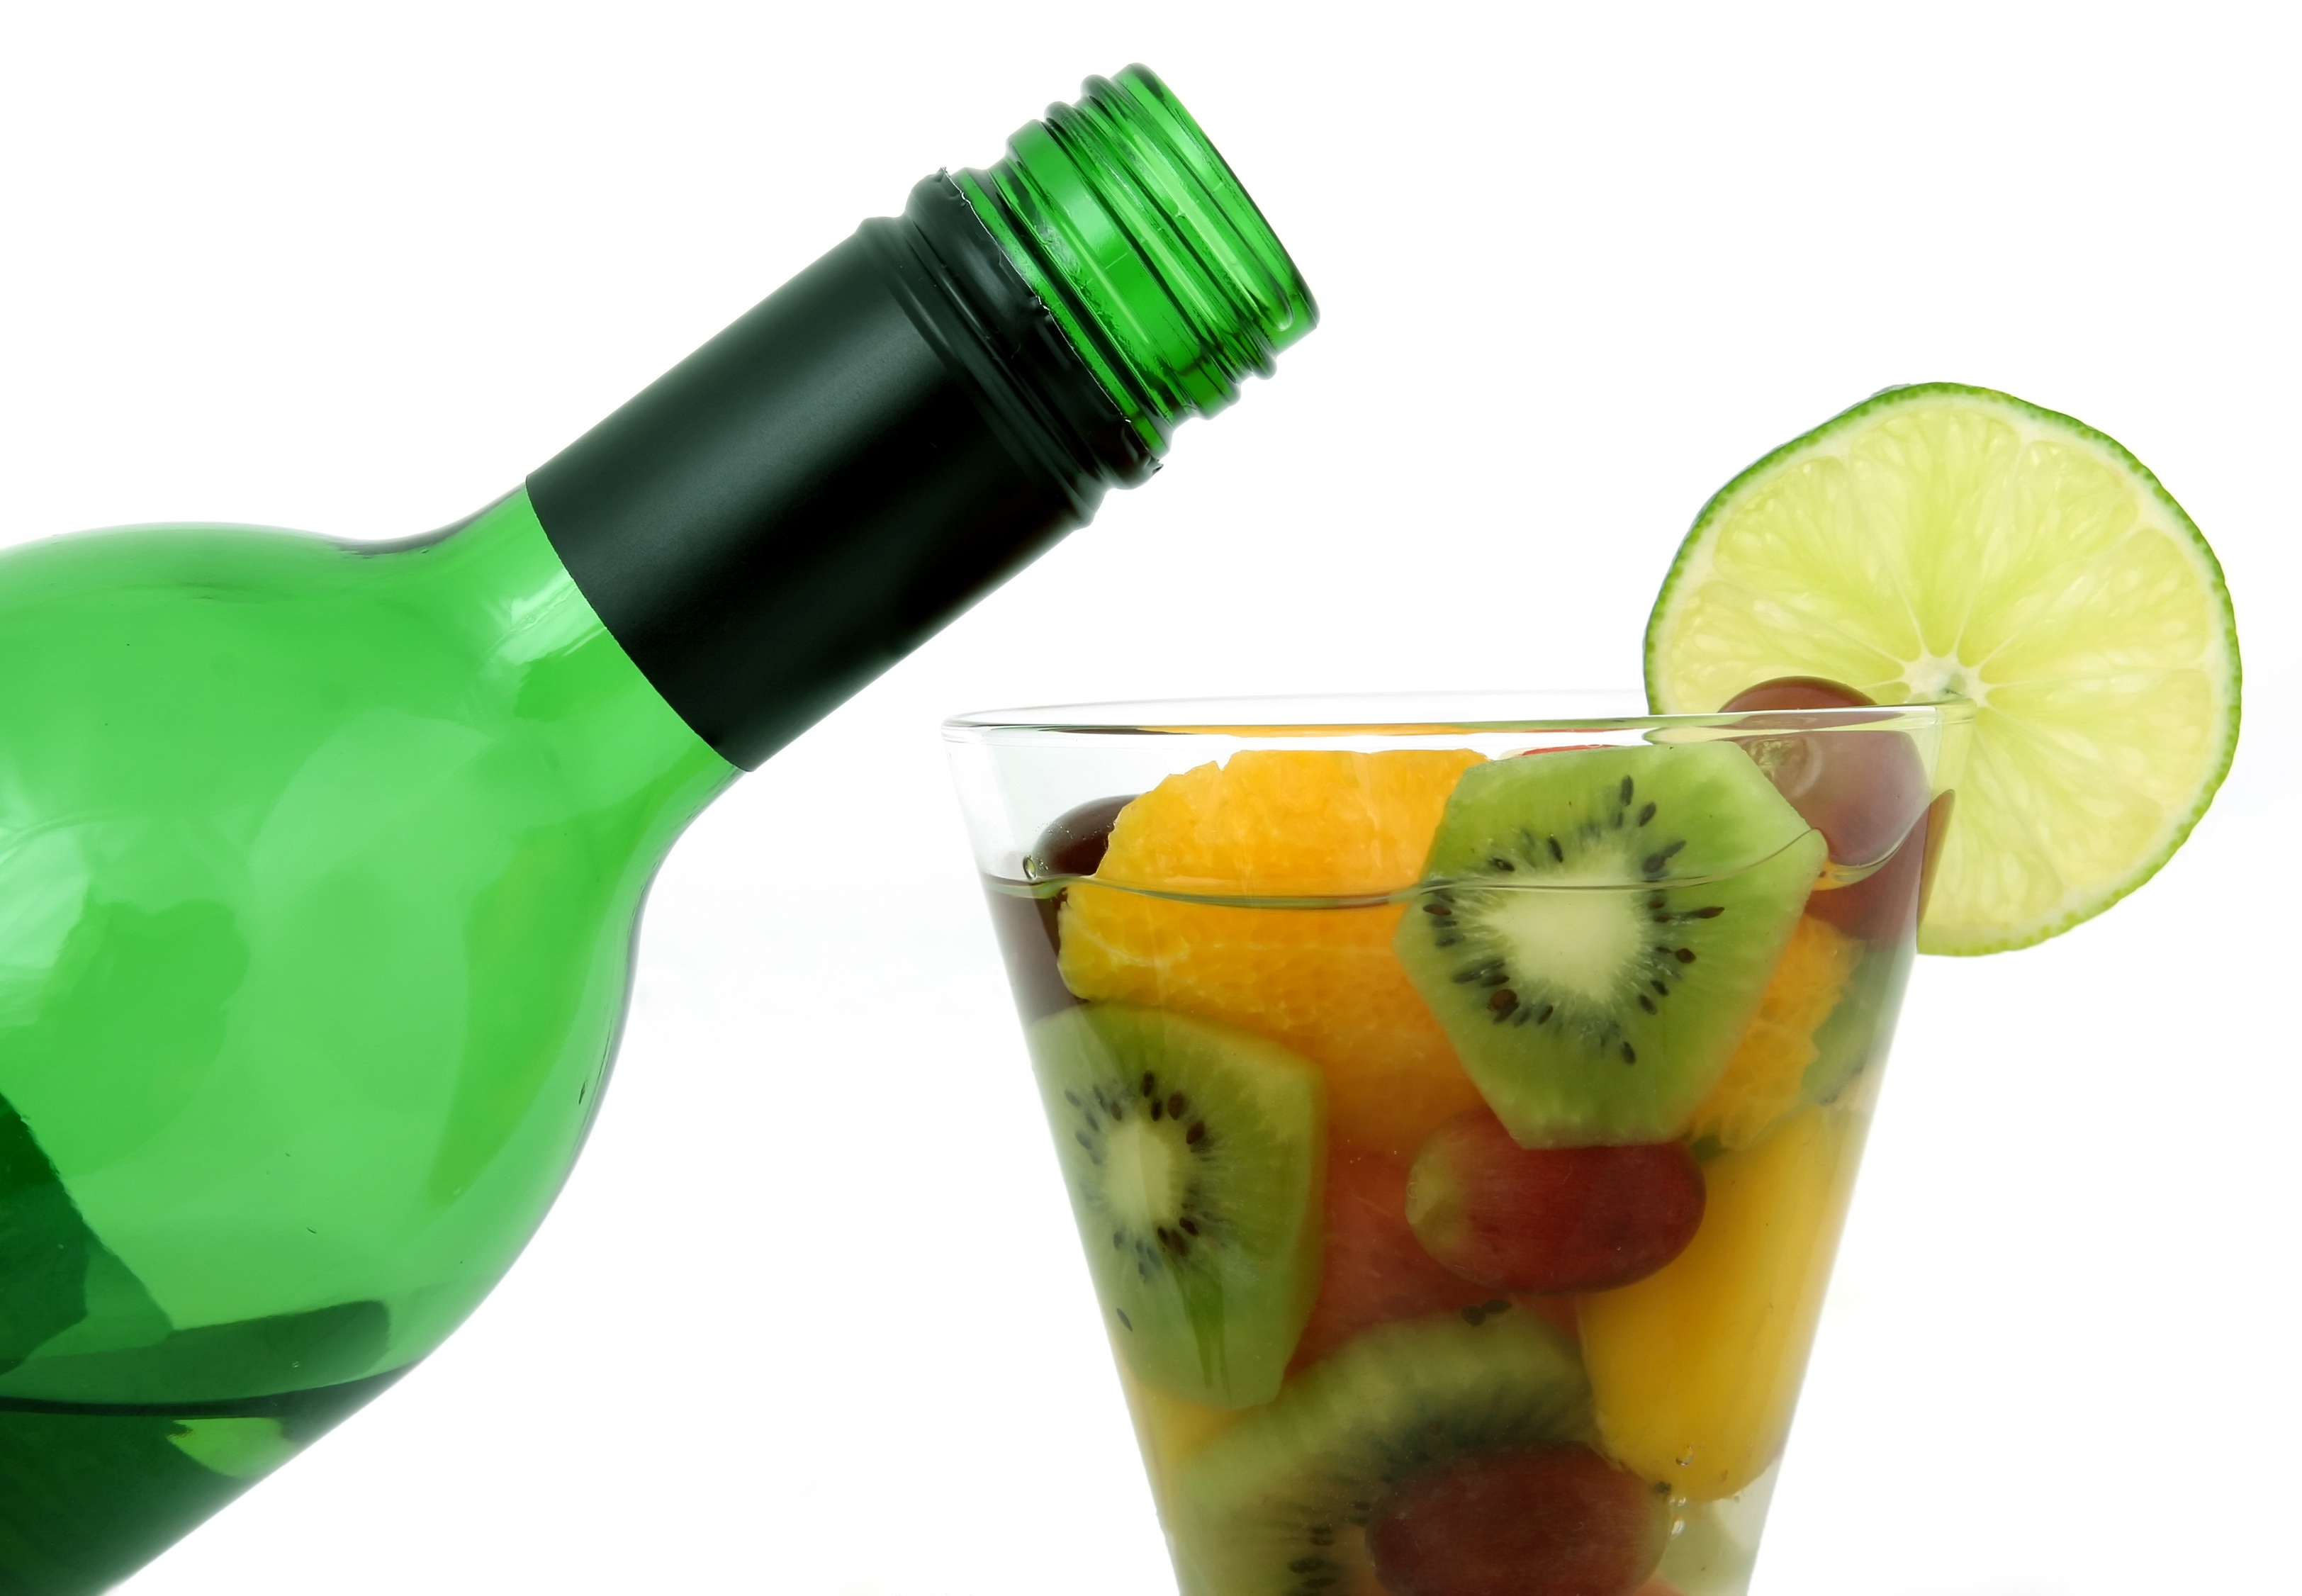
water, wine, fruit, glass, restaurant, home, isolated, vacation, bar, orange, meal, food, salad, green, produce, color, macro, natural, holiday, fresh, drink, bottle, colorful, closeup, lifestyle, healthy, snack, watermelon, lemon, alcohol, cocktail, life, lime, juice, kiwi, nutrition, mango, peach, party, grapes, vegetarian, still, champagne, liqueur, soda, diet, pub, melon, ingredients, vodka, flowering plant, fruity, alcoholic beverage, land plant, distilled beverage, caipirinha, wholesome